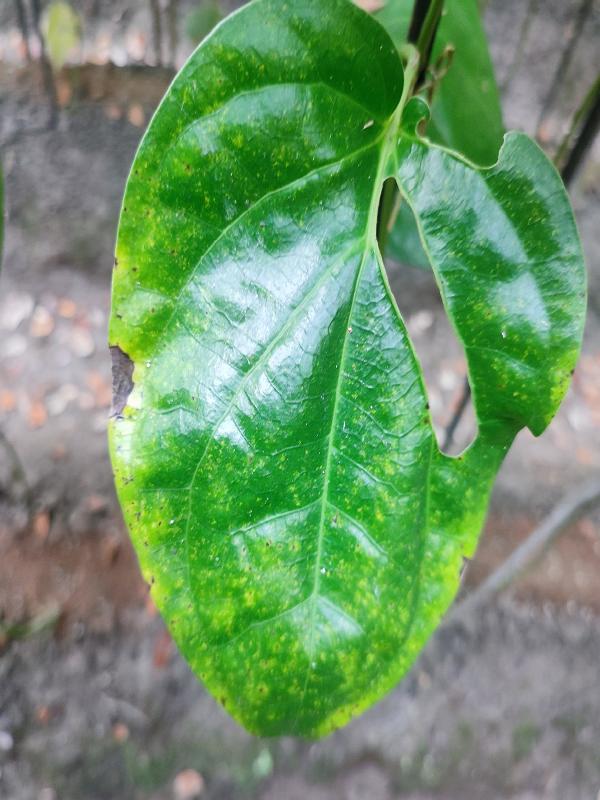
Label: Bacterial_Leaf_Disease